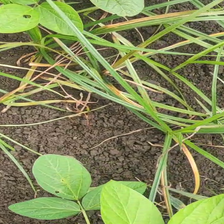
Weed species: Lavhala_(Cyperus_Rotundus)